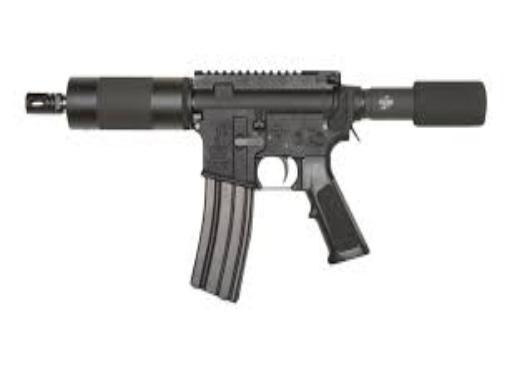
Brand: Bushmaster
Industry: Others